Bridgnorth Endowed School

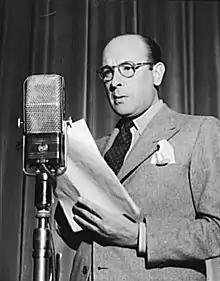
Sir Cedric Hardwicke, KBE

The school's name was changed from Bridgnorth Grammar School to Bridgnorth Endowed School in 1974 when it began the transition from a selective to a comprehensive intake. The new name reflected the Endowed School's history, referring to the endowments it had received. In the nineteenth century the terms endowed school and grammar school were used interchangeably as in the Endowed Schools Act 1869. In the second half of the twentieth century the Endowed School's buildings and sporting facilities on the Northgate site were greatly expanded with a new Lower School complex and a new Leisure Centre which the Endowed School had sole use of during the school day. Famous twentieth-century alumni of the school include Sir Cedric Hardwicke, the Hollywood and stage actor, Cyril Washbrook, the cricketer who played for Lancashire and England and who gained a famous record as batsman, Professor Peter Bullock, the inspirational soil scientist who was a member of the IPCC (the work of the IPCC, including the contributions of many scientists, was recognised by the joint award of the 2007 Nobel Peace Prize), and the historian John Mason.